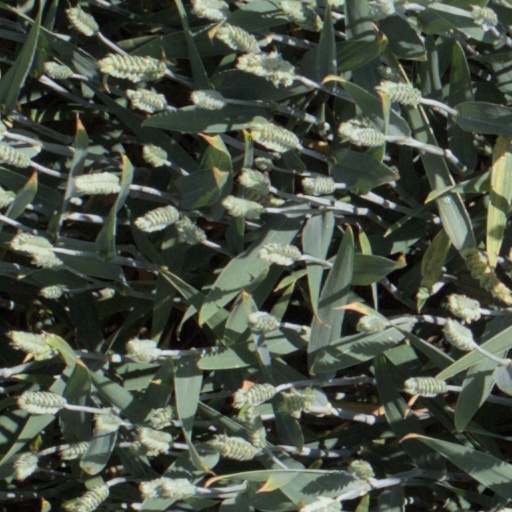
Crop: wheat